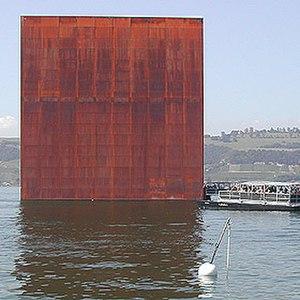
L'Exposition nationale suisse de 2002 eut lieu du 15 mai 2002 au 20 octobre 2002 autour des lacs de Bienne, de Neuchâtel et de Morat, dans les villes de Bienne, de Neuchâtel, d'Yverdon-les-Bains, de Morat et sur un bateau naviguant sur les trois lacs.